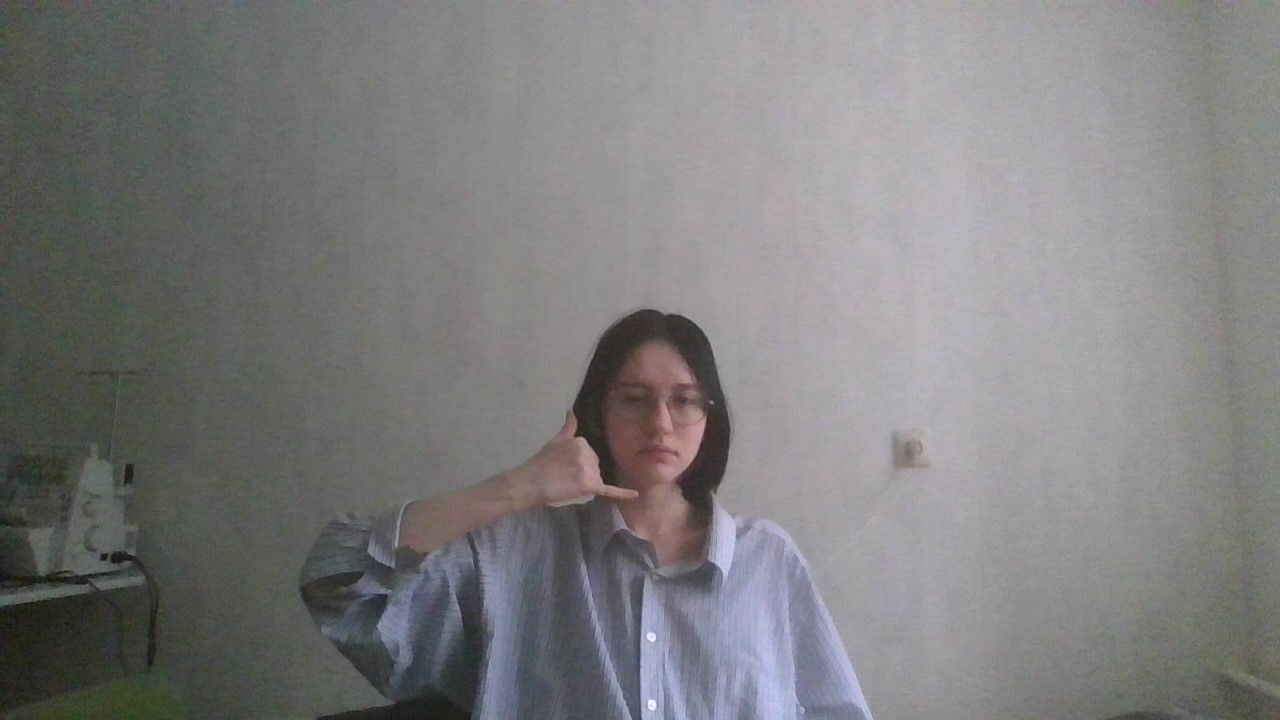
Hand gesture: call